Festus, Missouri

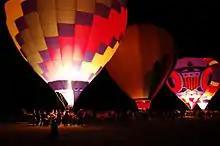
Festus Balloon Festival

Festus is situated just west of the Mississippi River. The city is served by I-55 and US routes 61 and 67.